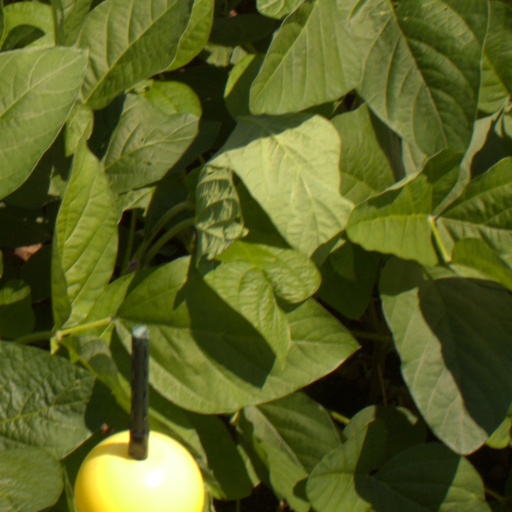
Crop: soybean